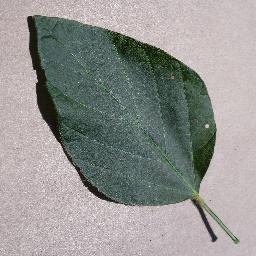
Label: Soybean___healthy